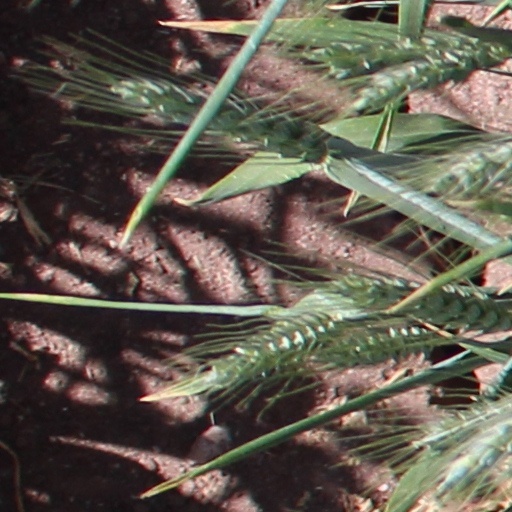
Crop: wheat